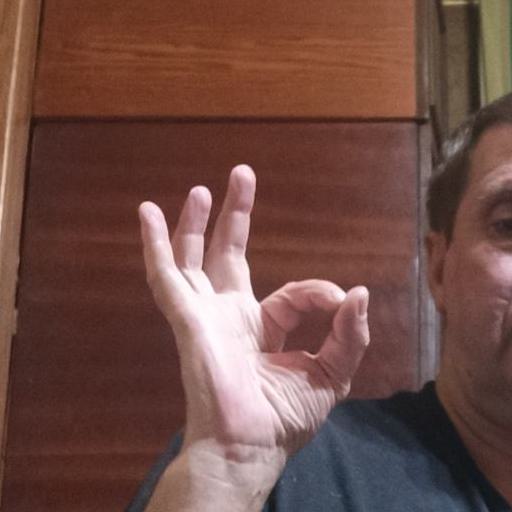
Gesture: ok